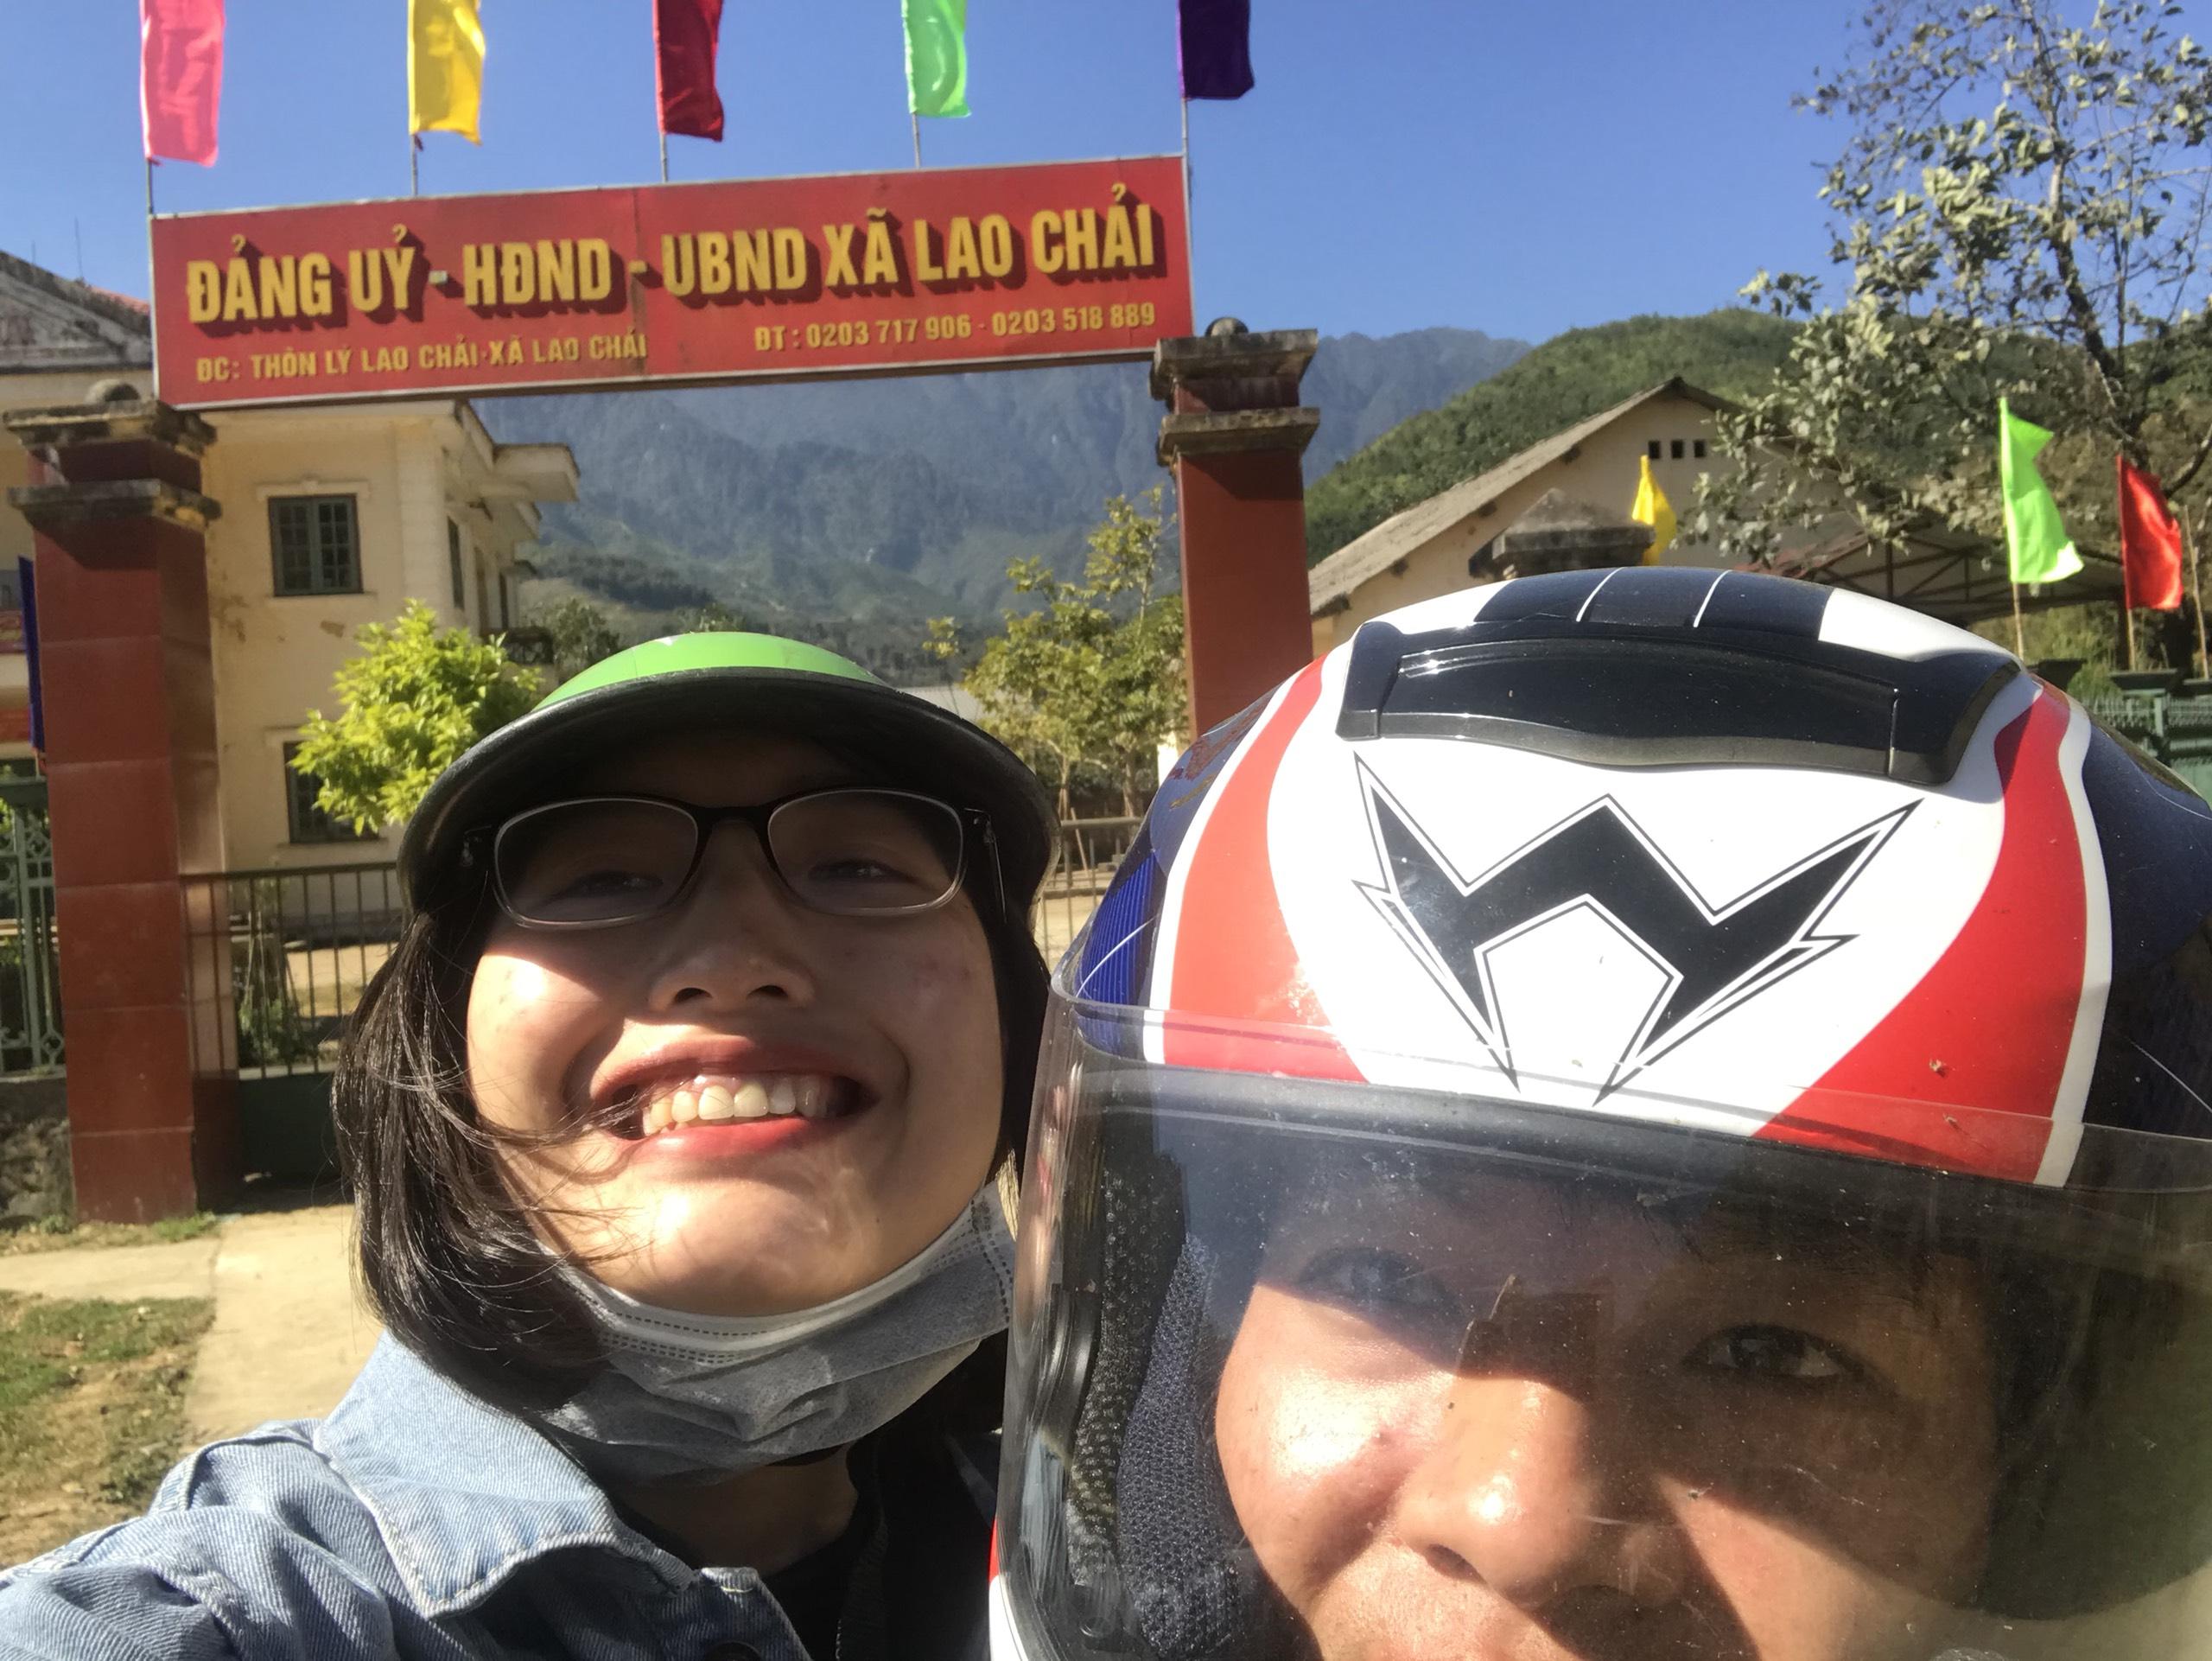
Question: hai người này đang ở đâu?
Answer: hai người này đang ở đảng ủy - hđnd - ubnd xã lao chải